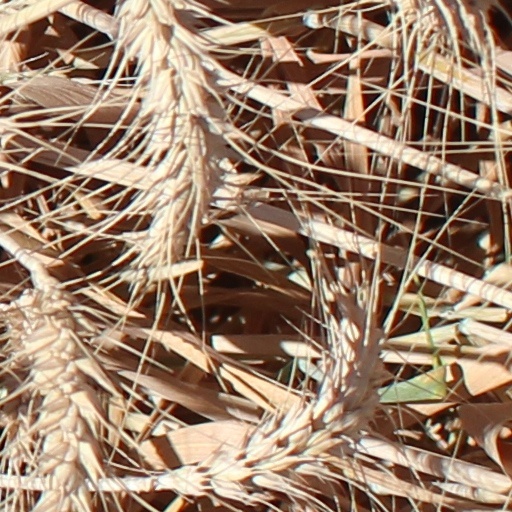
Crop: wheat